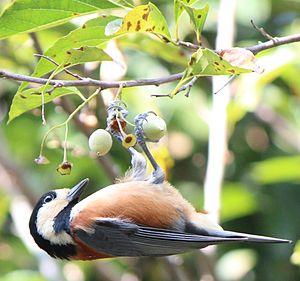
Styrax japonicus, ou Styrax du Japon, est une espèce d'arbres du genre Styrax, de la famille des Styracaceae.